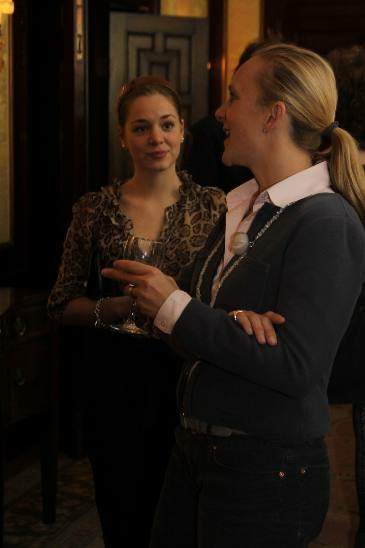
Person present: Yes